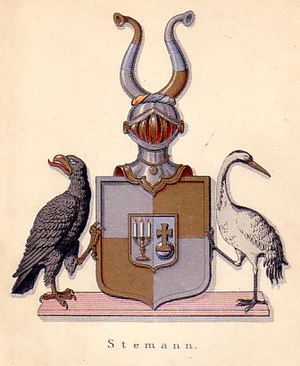
Stemann
Våben for Stemann tegnet 1909 af Anders Thiset
Stemann er en nulevende dansk adelsslægt tilhørende lavadelen. En del af dens medlemmer har skrevet sig von Stemann.